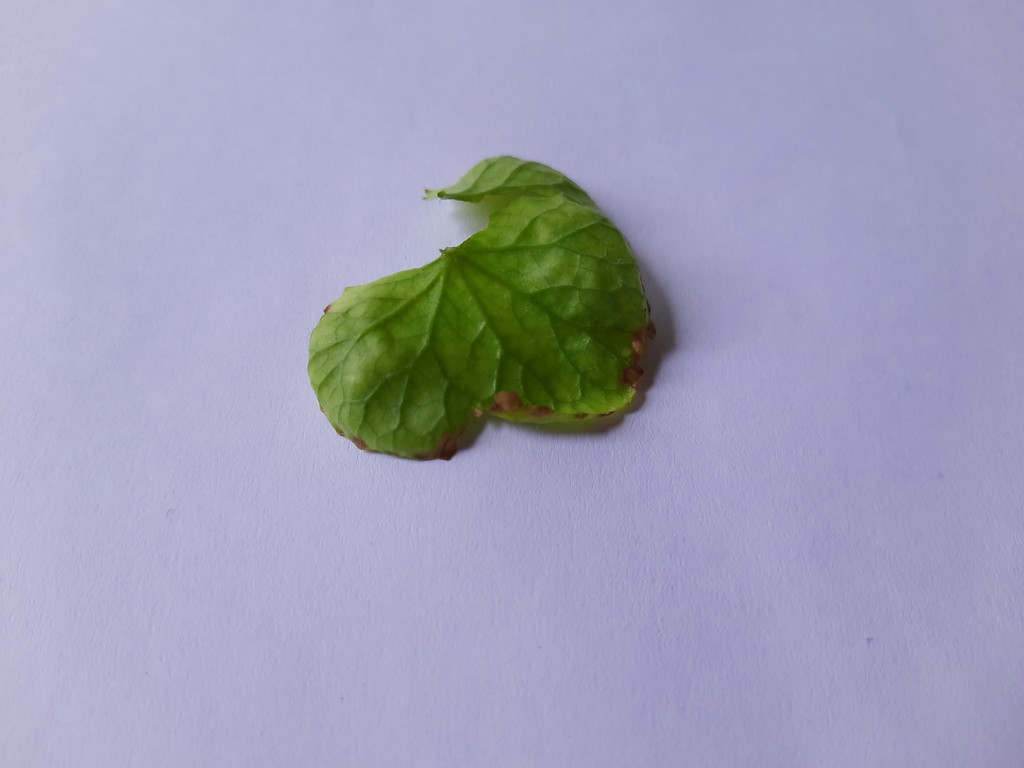
Label: Unhealthy